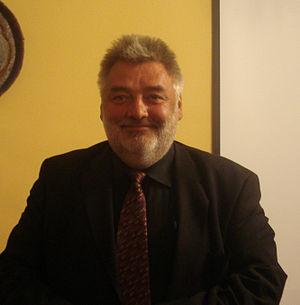
Alfredas Bumblauskas, né le 18 novembre 1956 à Telšiai, est professeur à l'université de Vilnius et l'un des historiens lituaniens les plus connus.